Institute of Solid State Physics (Bulgaria)

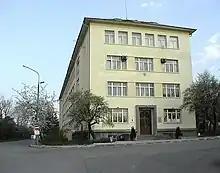
Main Building of the Institute of Solid State Physics

Institute of Solid State Physics is one of the physical institutes at the Bulgarian Academy of Sciences, currently known as the Georgi Nadjakov Institute of Solid State Physics. It provides scientific background of solid state electronics and optics in Bulgaria. Some reports and discussions are referred to below.